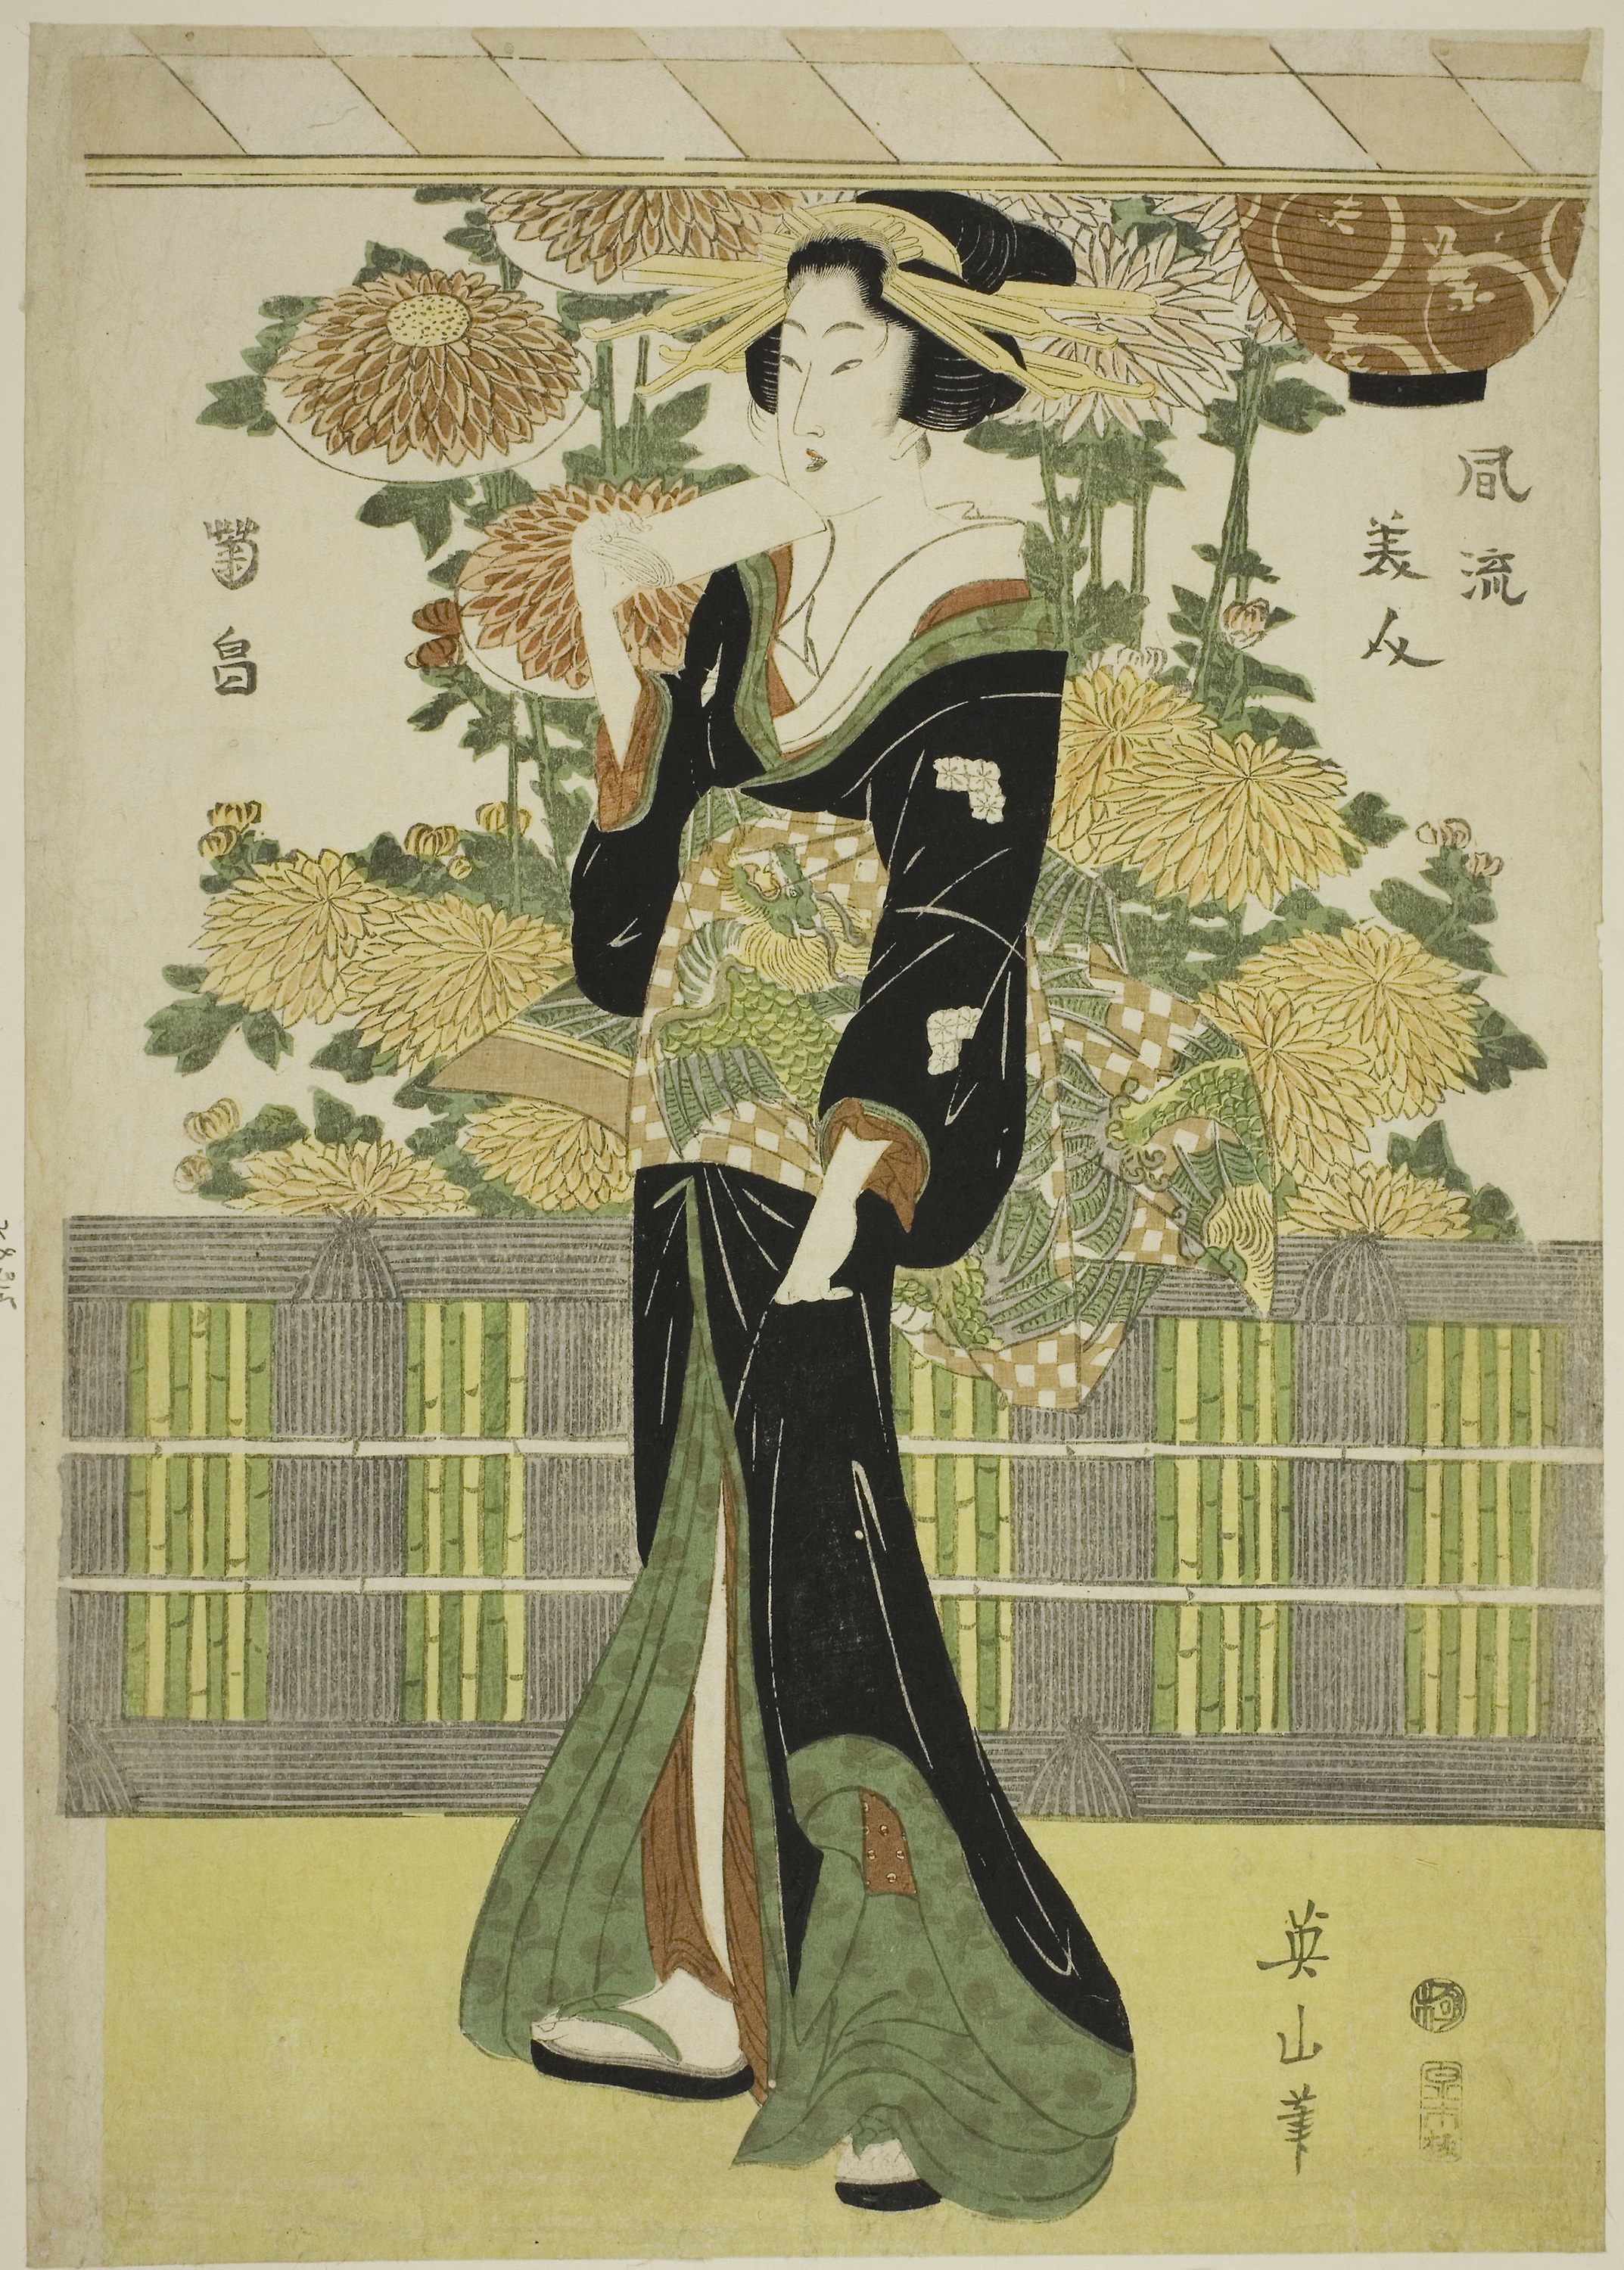
art, costume design, illustration, plant